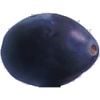
Label: Plum 3